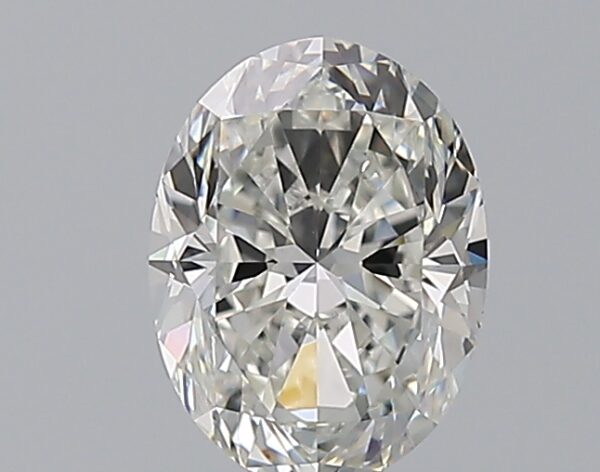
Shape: oval
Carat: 1
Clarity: VVS2
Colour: E
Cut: VG
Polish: EX
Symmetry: VG
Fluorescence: ST
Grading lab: GIA
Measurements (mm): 7.35 x 5.52 x 3.61